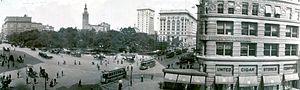
Le Madison Square Garden est une salle omnisports située dans l'arrondissement de Manhattan à New York. L'édifice est contrôlé par l'entreprise du même nom, Madison Square Garden, L.P., une filiale de Cablevision qui possède plusieurs franchises sportives professionnelles jouant au Garden. Dans l'histoire, il y a eu quatre bâtiments constituant le Madison Square Garden. Les deux premiers ont été situés au coin nord-est de Madison Square, c'est de là que vient le nom de la salle. Plus tard un nouveau Garden de 15 000 places a été construit sur la 50ᵉ rue et 8ᵉ Avenue, puis le Garden actuel a été édifié sur la 7ᵉ Avenue entre les 31ᵉ et 33ᵉ rues, près de la Pennsylvania Station. La salle actuelle est officieusement connue comme The World's Most Famous Arena. Le Garden est actuellement le plus ancien aréna fonctionnel de la Ligue nationale de hockey. Il est l'un des trois arénas de la LNH à utiliser une bande sonore en guise de sirène des buts.
Madison Square est une place du Flatiron District, dans l'arrondissement de Manhattan, à New York. Cette place est bordée par - dans le sens des aiguilles d'une montre, en partant du sud-ouest - Broadway, la 5ᵉ Avenue, la 28ᵉ Rue, Madison Avenue et la 23ᵉ Rue. En son centre se trouve un parc de 2,75 hectares, Madison Square Park.